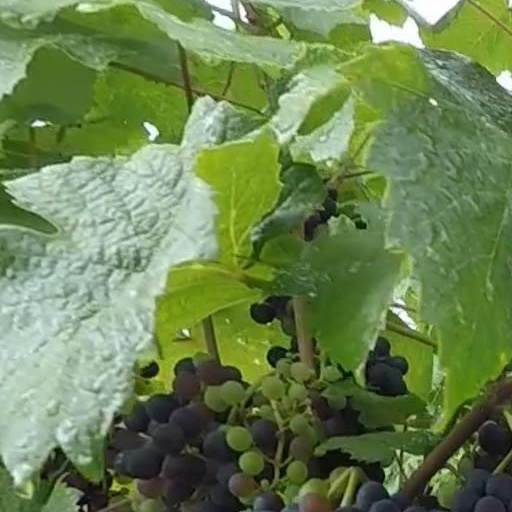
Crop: grape